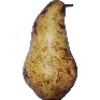
Label: Pear Abate 1